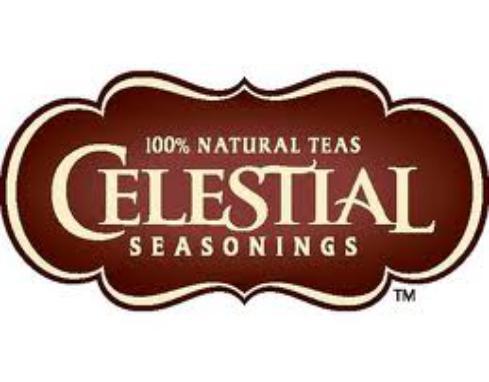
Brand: Celestial Seasonings
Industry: Food